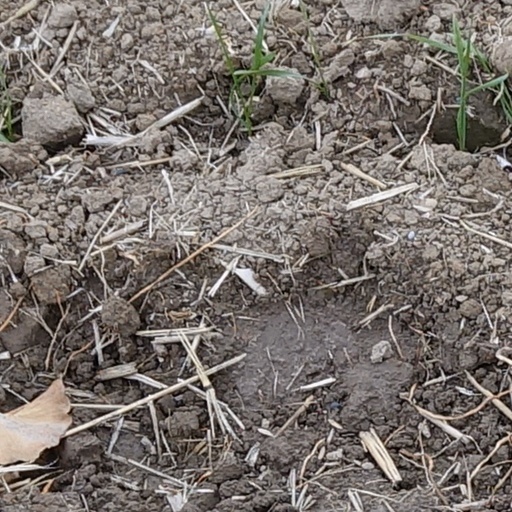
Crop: wheat